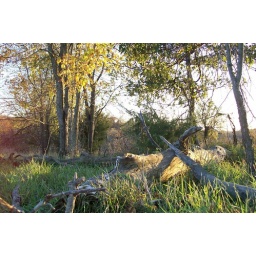
Fallen tree by our west fence line.